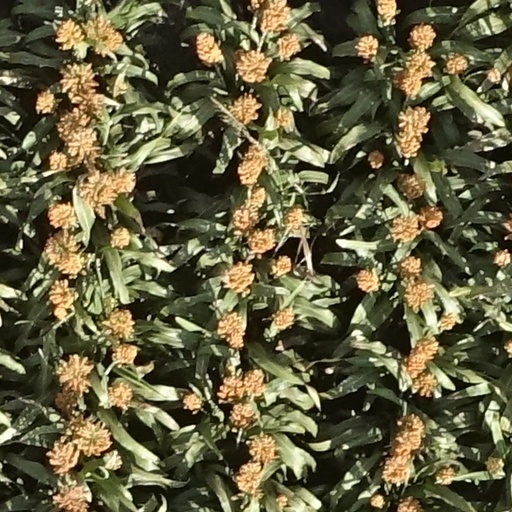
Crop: sorghum